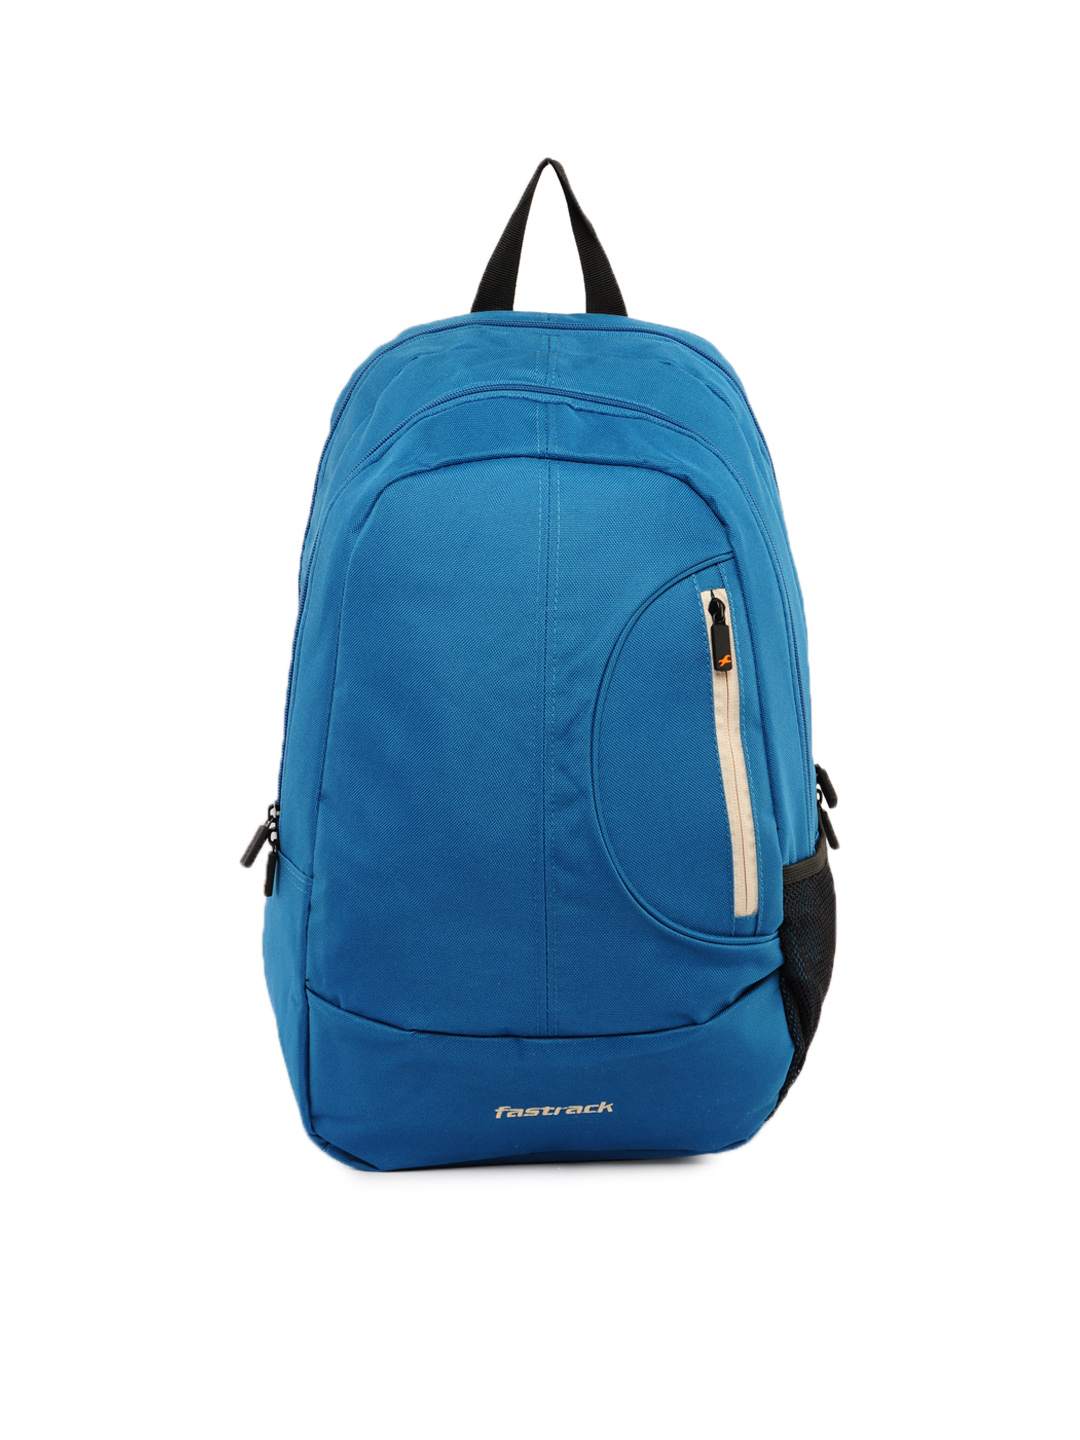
Fastrack Men Blue Backpack
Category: Accessories / Bags / Backpacks
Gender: Men
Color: Blue
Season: Winter 2016
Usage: Casual